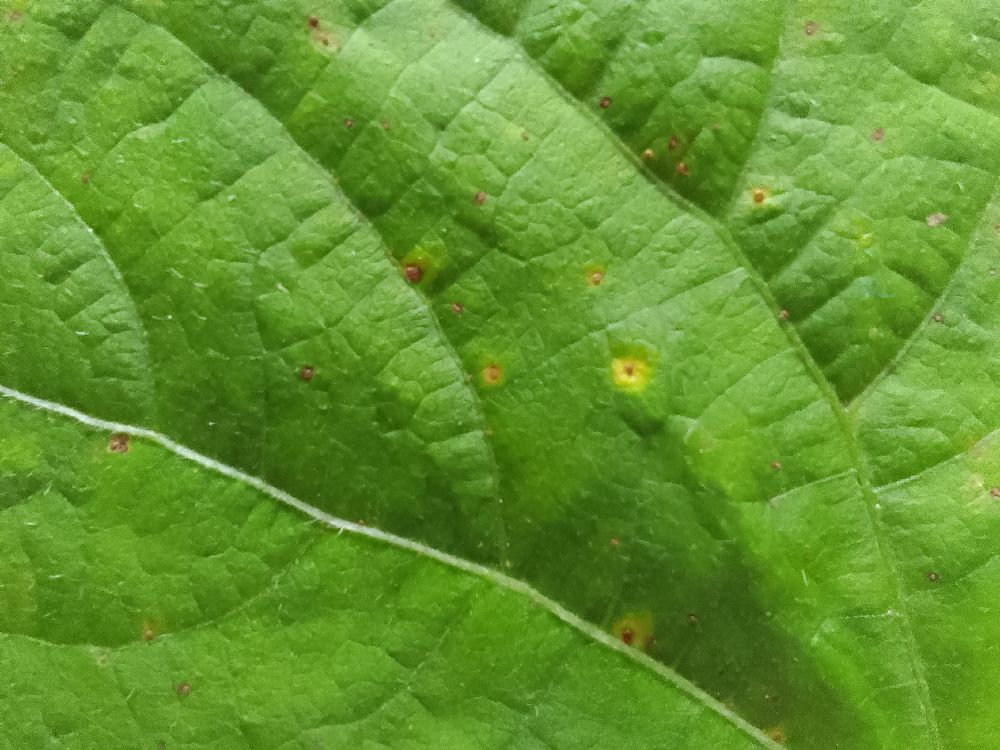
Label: rust